East End and West End of Oslo

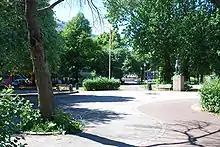
Rudolf Nilsens plass, built with support from Handlingsprogram Oslo indre øst.

After the Second World War, the municipality bought large areas in Aker municipality, which was combined into Oslo in 1948, and began building large numbers of apartments in what is now called the outer east. The new satellite towns became inhabited by worker and official families, who saw this as a drastic improvement on the quality of living. The rise in living standards, better education and moving from factory to service jobs caused a less sharp class distinction between the east and the west than before the second World War. From about 1960, incomes became more equal between workers and officials.